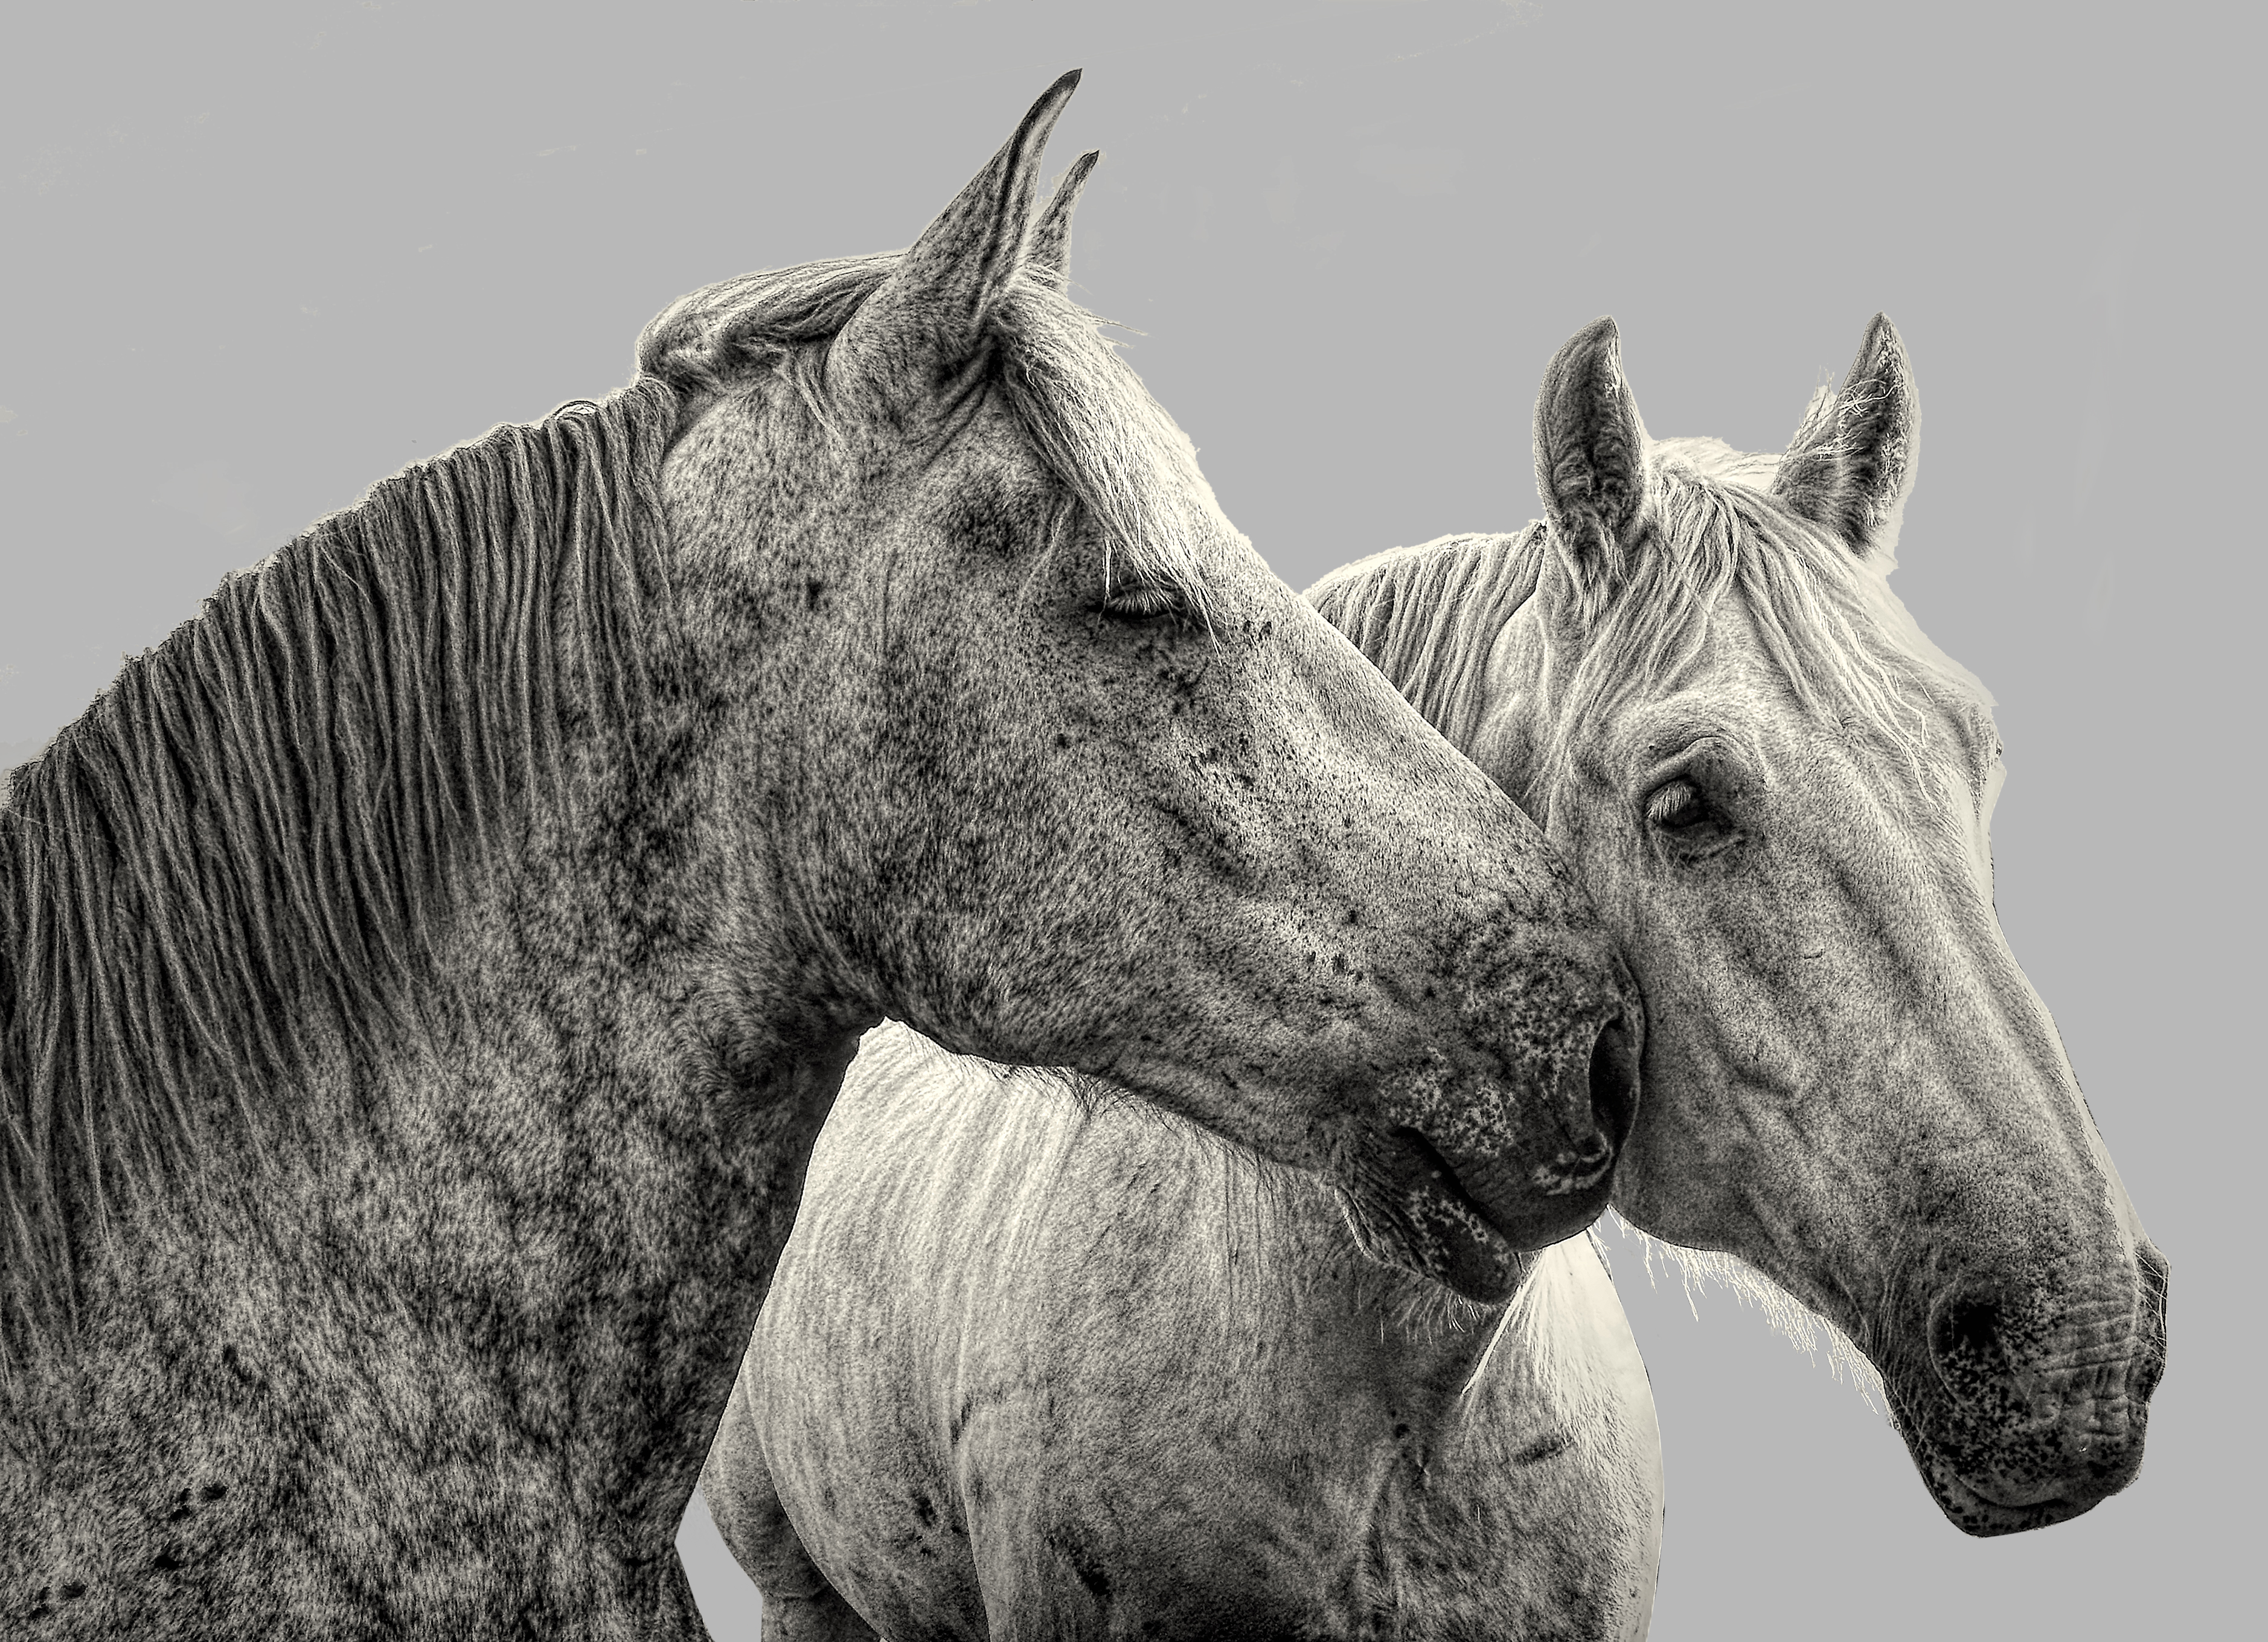
horses, old, friends, horse, head, eye, vertebrate, working animal, mammal, gesture, grey, style, black and white, mane, terrestrial animal, art, snout, pack animal, sculpture, livestock, monochrome photography, monochrome, grassland, mare, liver, landscape, painting, stallion, visual arts, wildlife, stock photography, fictional character, pasture, statue, illustration, still life photography, mustang horse, animal figure, beard, metal, artwork, drawing